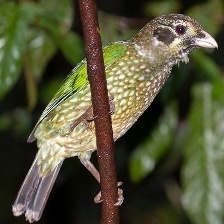
Species: SPOTTED CATBIRD
Scientific name: AILUROEDUS MACULOSUS